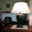
Label: lamp